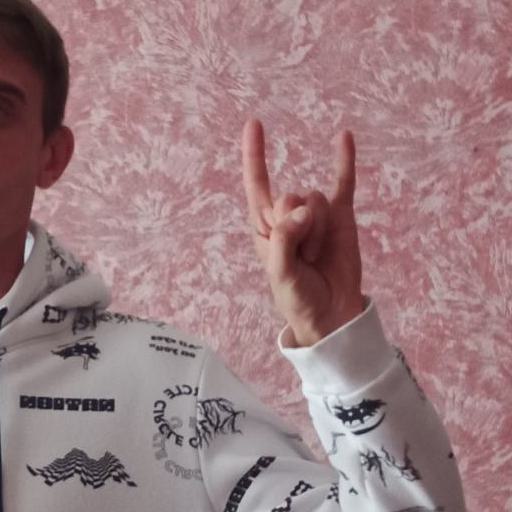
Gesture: rock